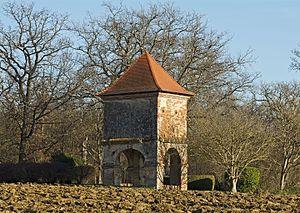
Cet article recense une partie des monuments historiques de la Haute-Garonne, en France.
Labège est une commune française, limitrophe de Toulouse, située dans le département de la Haute-Garonne en région Occitanie.